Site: brandenburg
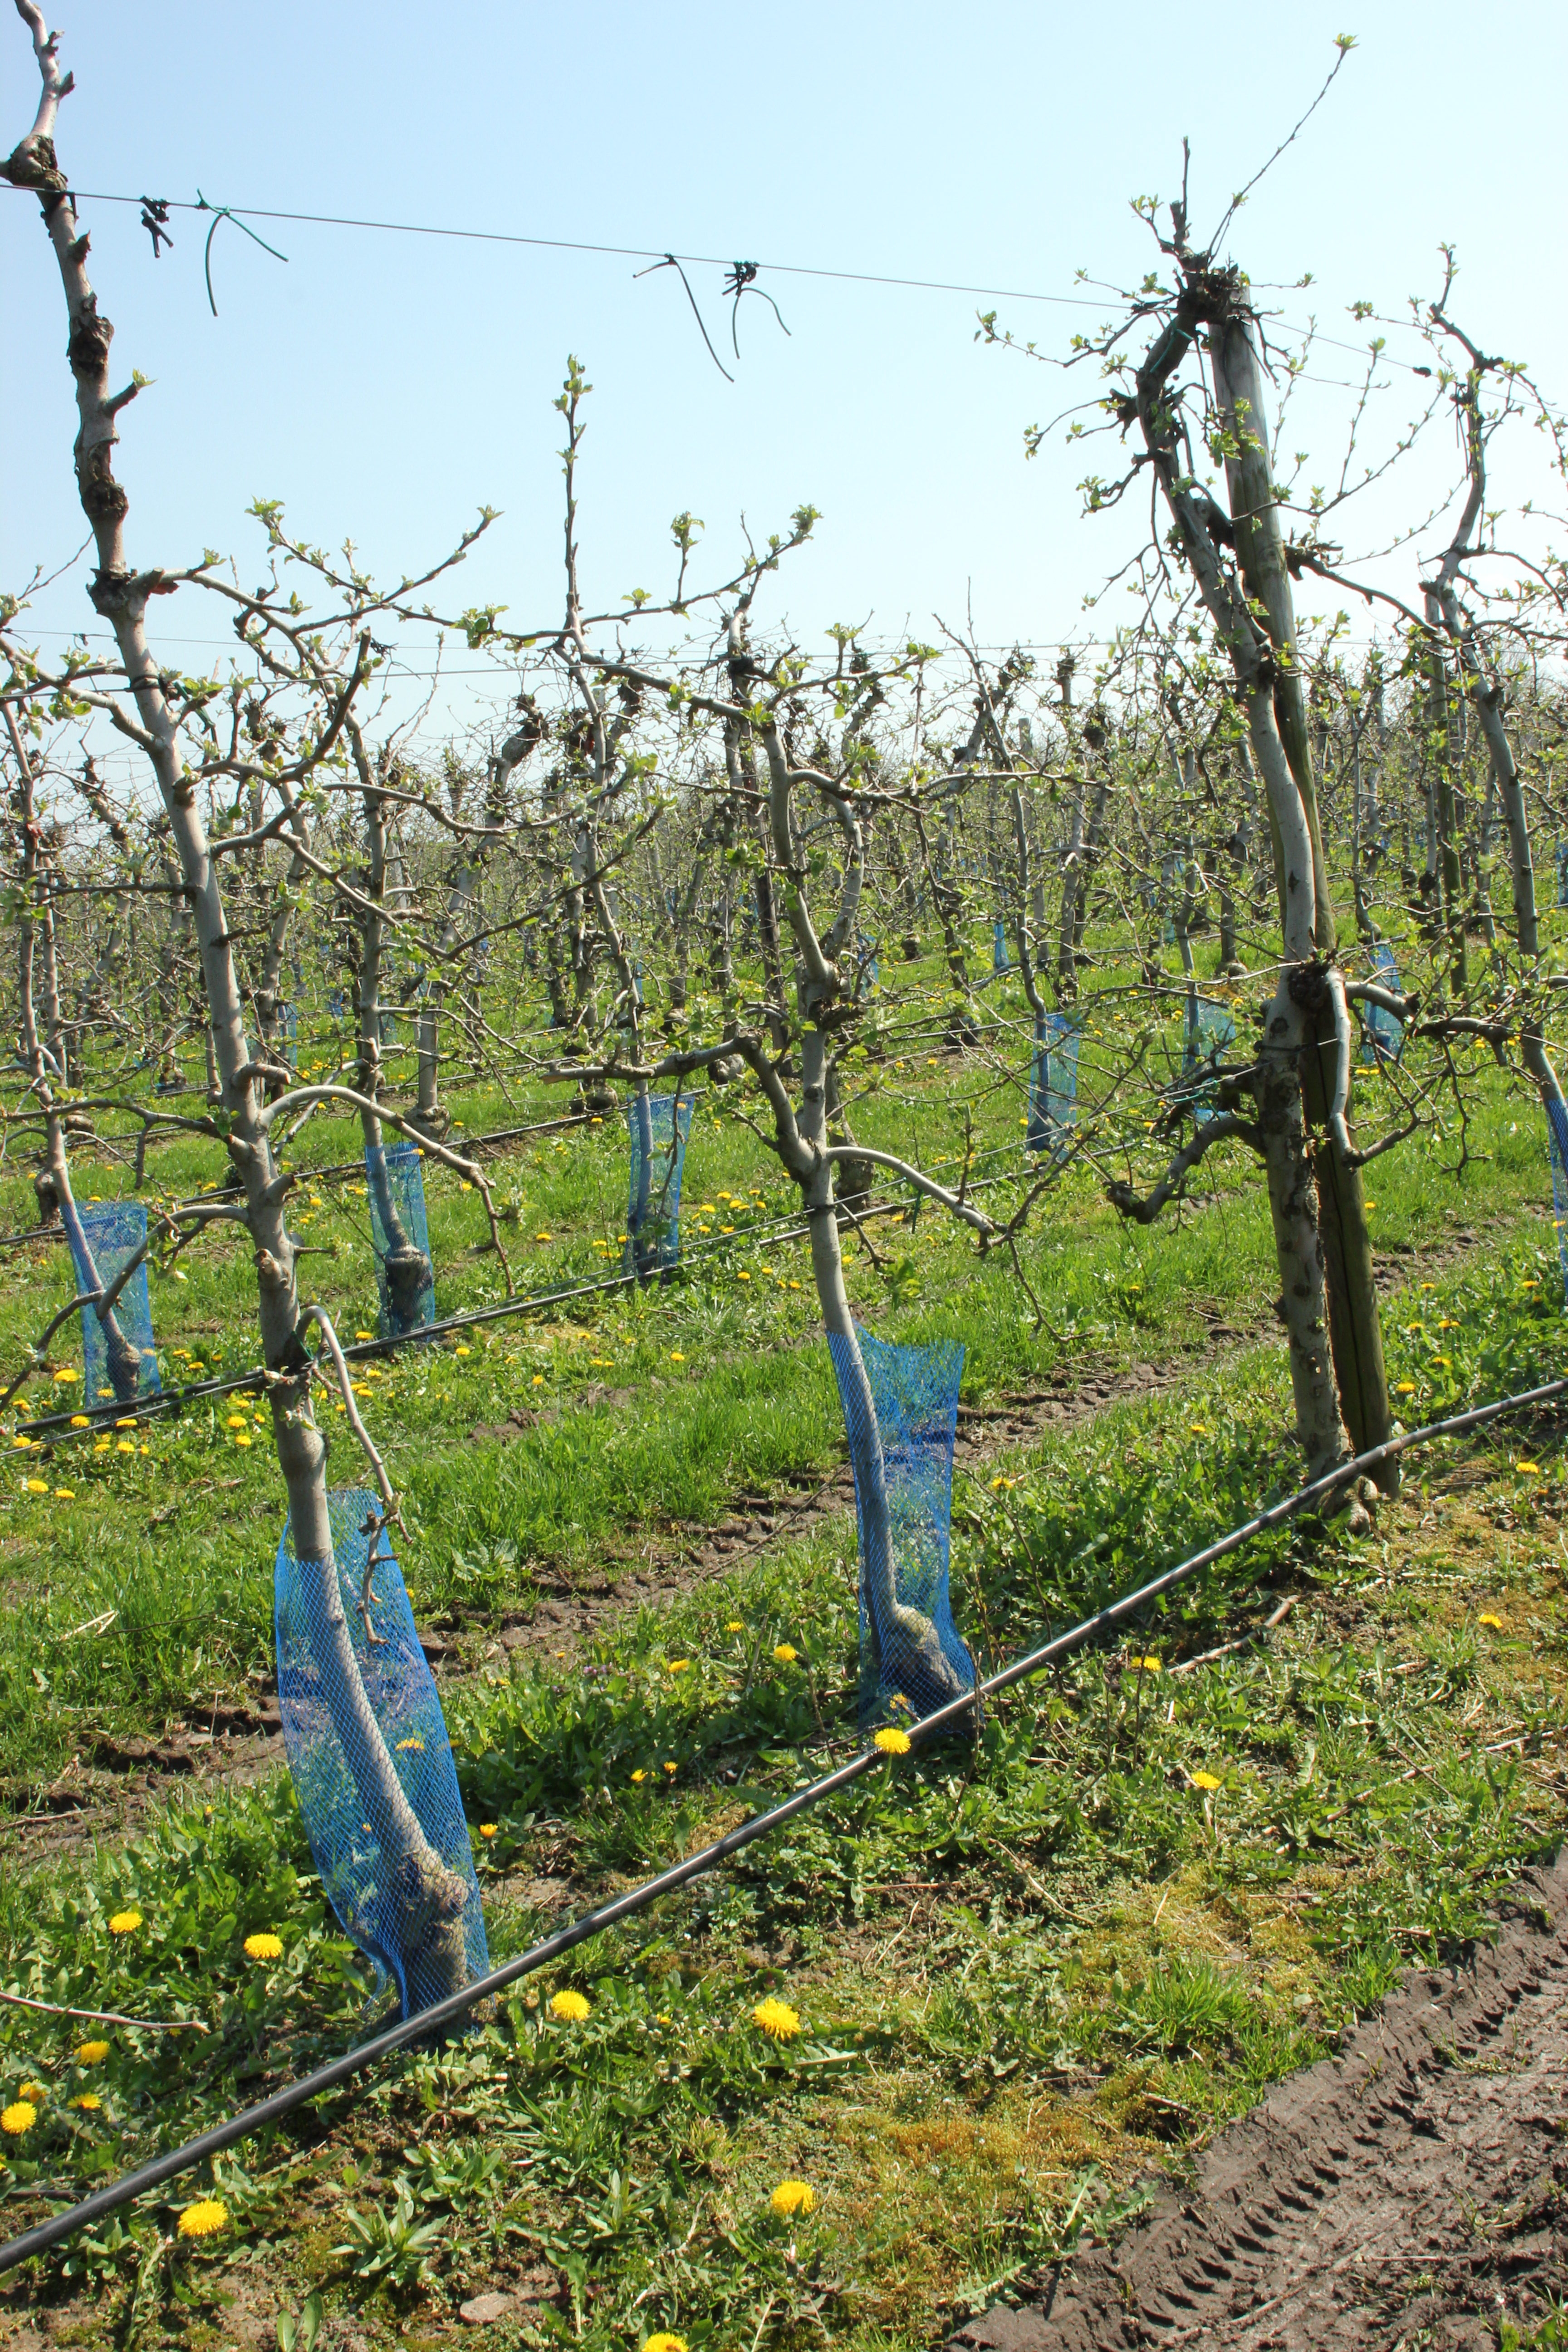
Growth stage (BBCH 56): Inflorescence emergence